Bouverans

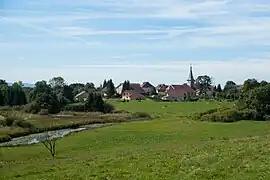
A general view of Bouverans

Bouverans is a commune in the Doubs department in the Bourgogne-Franche-Comté region in eastern France. Lac de l'Entonnoir is located in the commune.